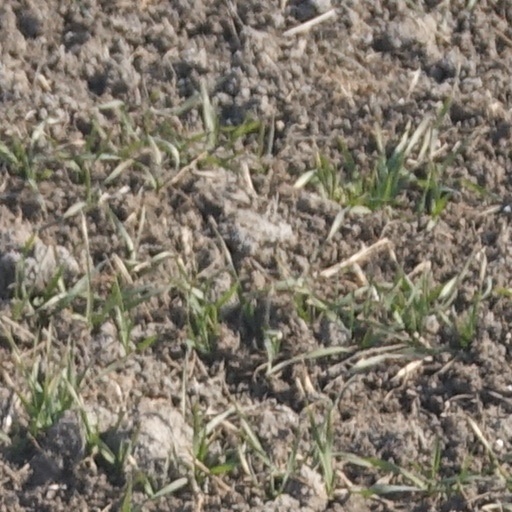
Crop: wheat